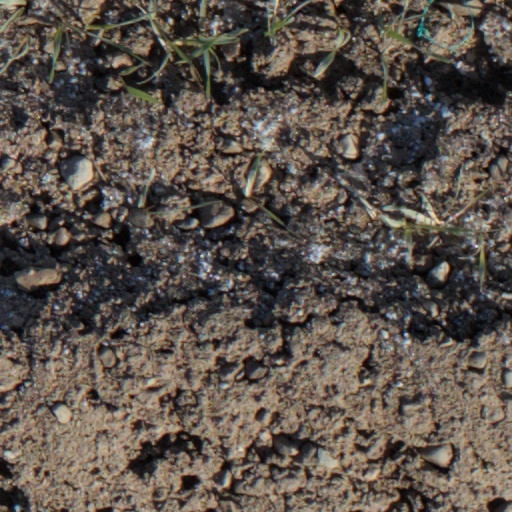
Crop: wheat